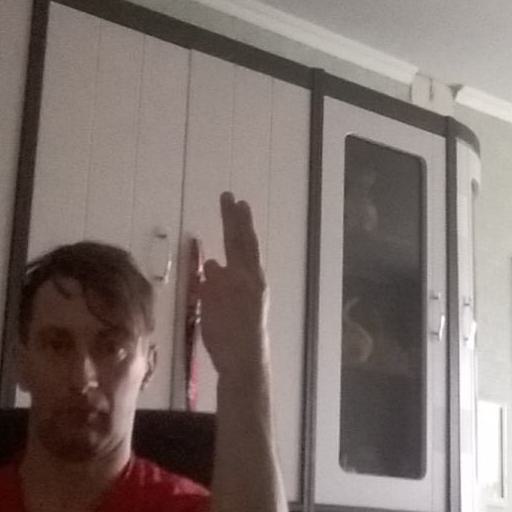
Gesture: two_up_inverted